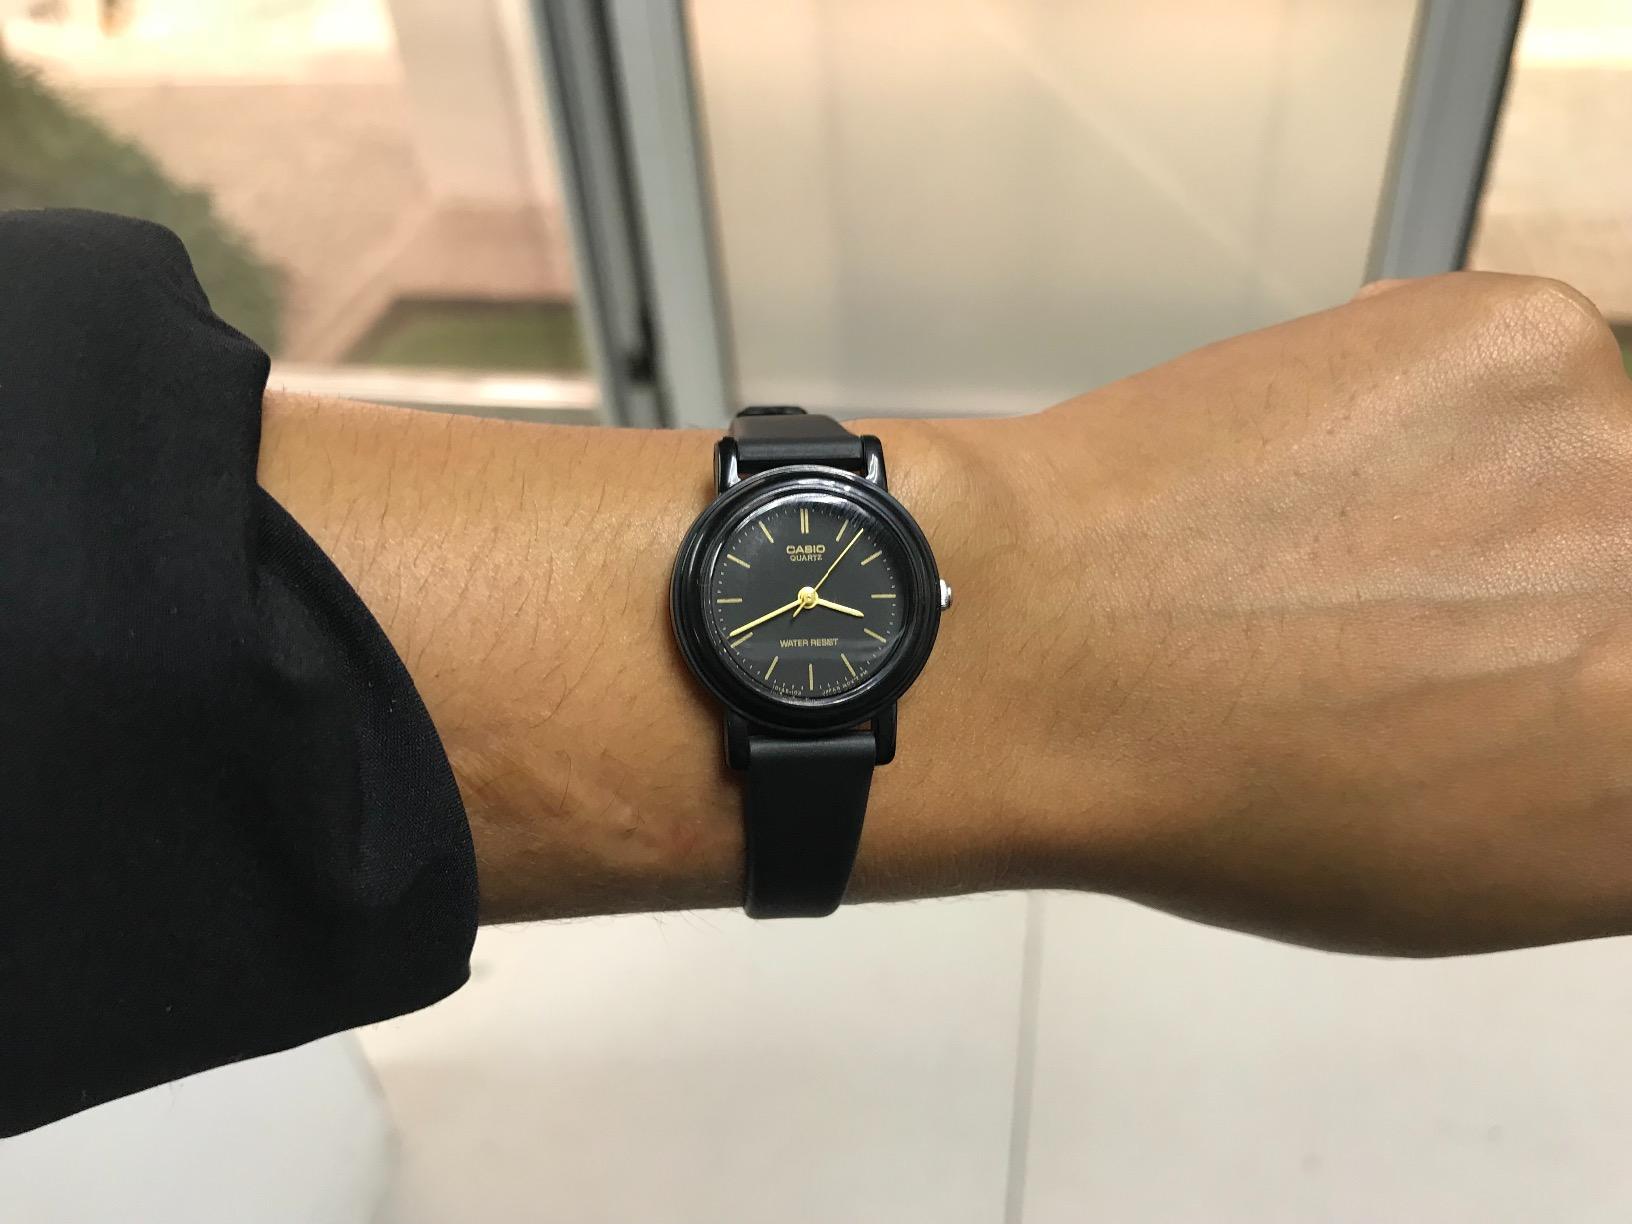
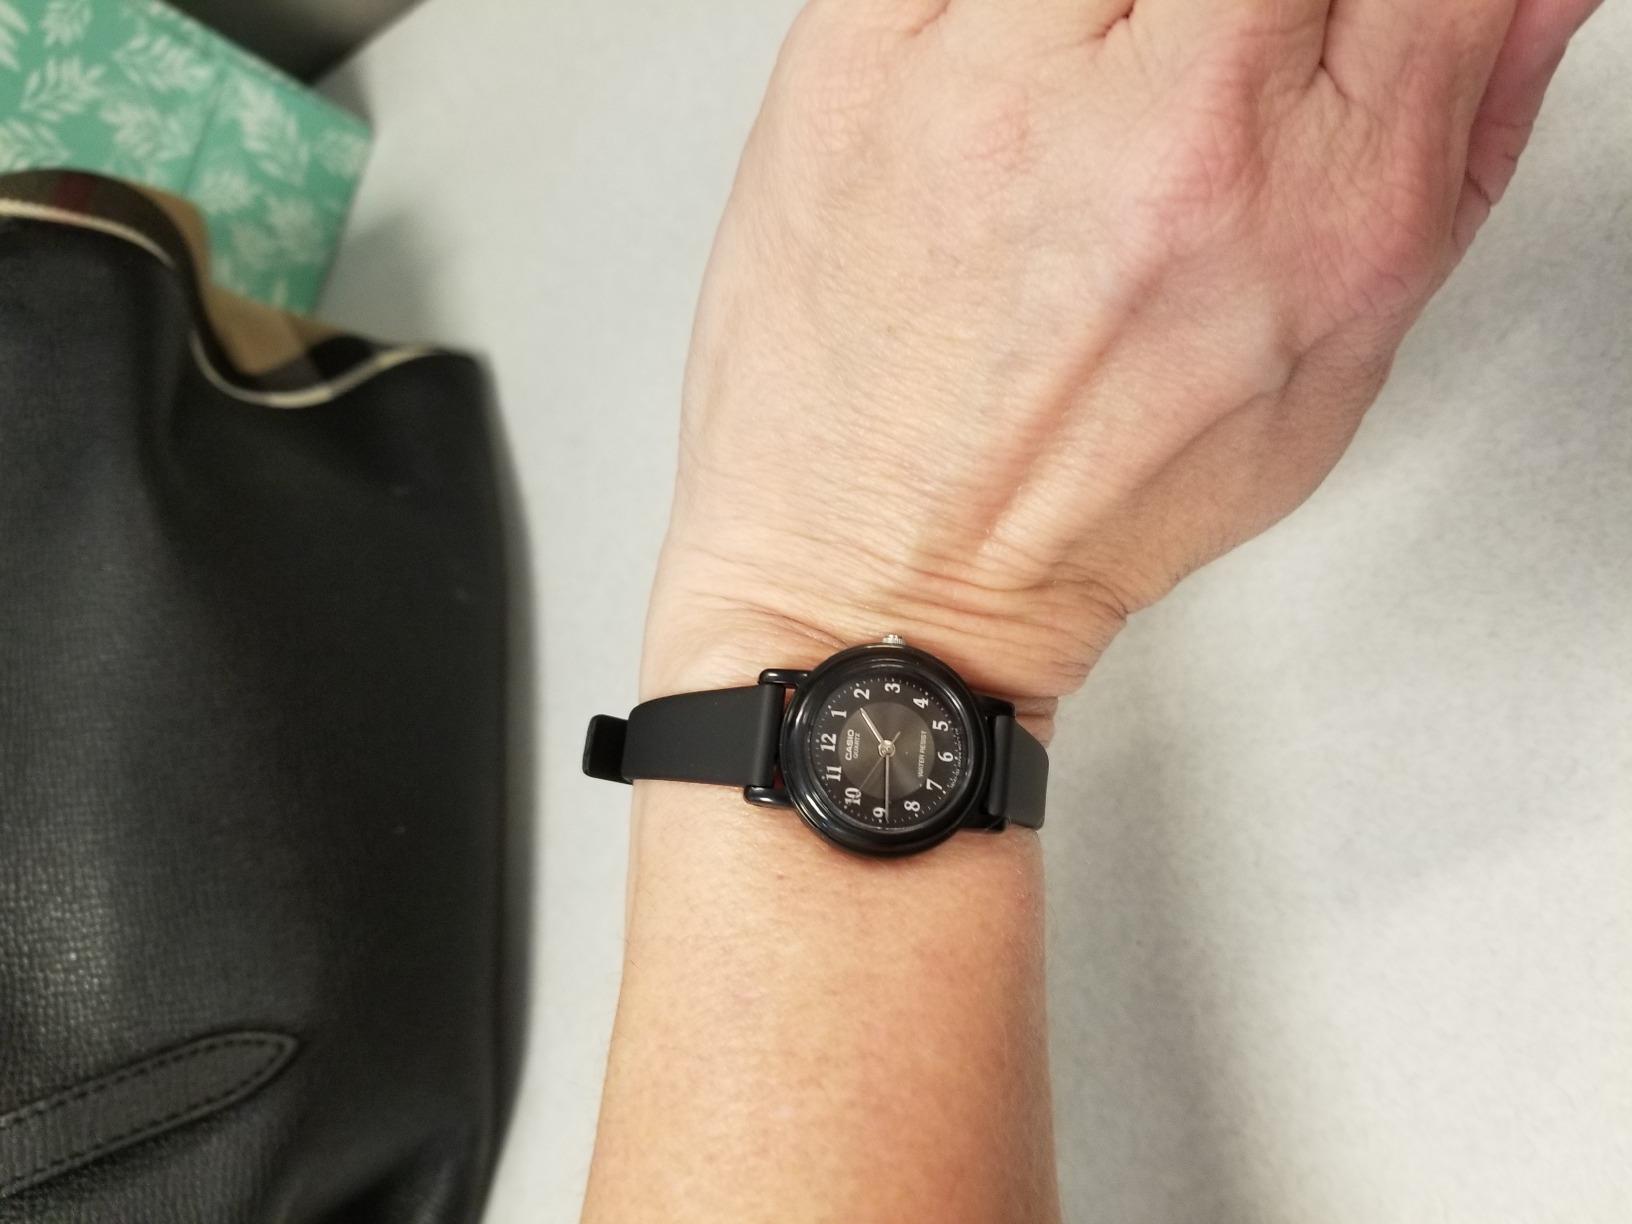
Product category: accessories_watch
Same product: no